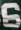
Number: 6